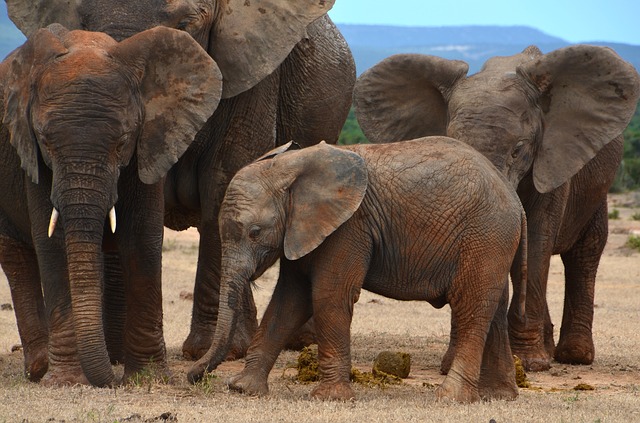
Label: elefante